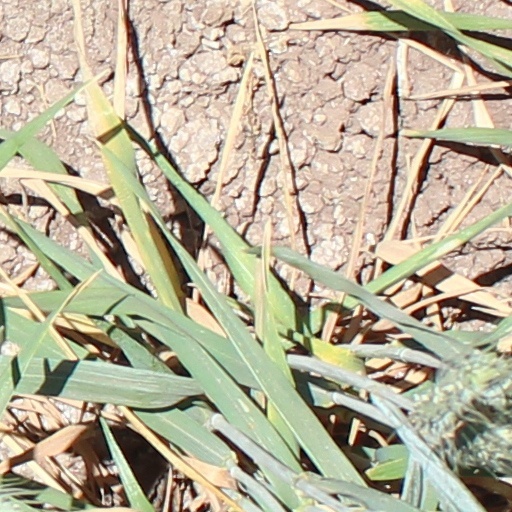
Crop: wheat